Teresa Feoderovna Ries

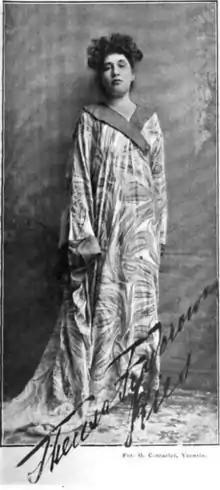
Teresa Feodorovna Ries, from a 1906 publication.

Teresa Feoderovna Ries (30 January 1866, Budapest – 16 July 1956, Lugano) was a Hungarian-born Austrian sculptor and painter. The year of her birth has also been given as 1866 and 1877.